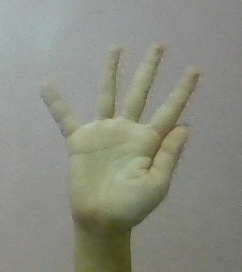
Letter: sheen